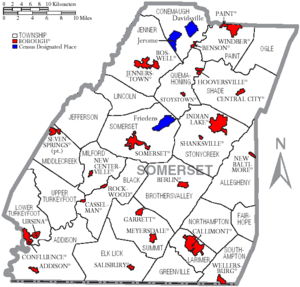
Le comté de Somerset est un comté américain de l'État de Pennsylvanie. Au recensement de 2000, le comté comptait 80 023 habitants. Il a été créé le 17 avril 1795, à partir du comté de Bedford et tire son nom de la ville de Somerset, au Royaume-Uni. Le siège du comté se situe à Somerset.